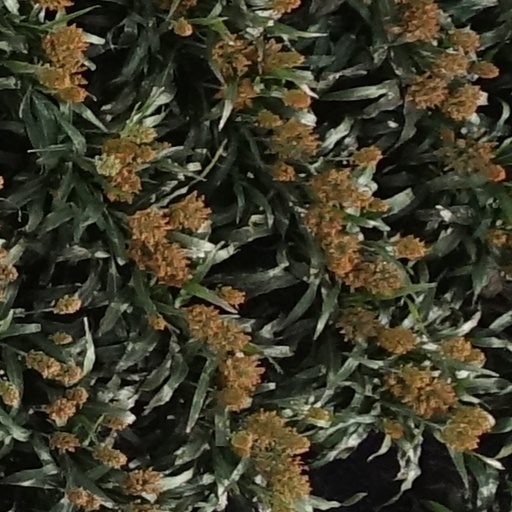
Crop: sorghum